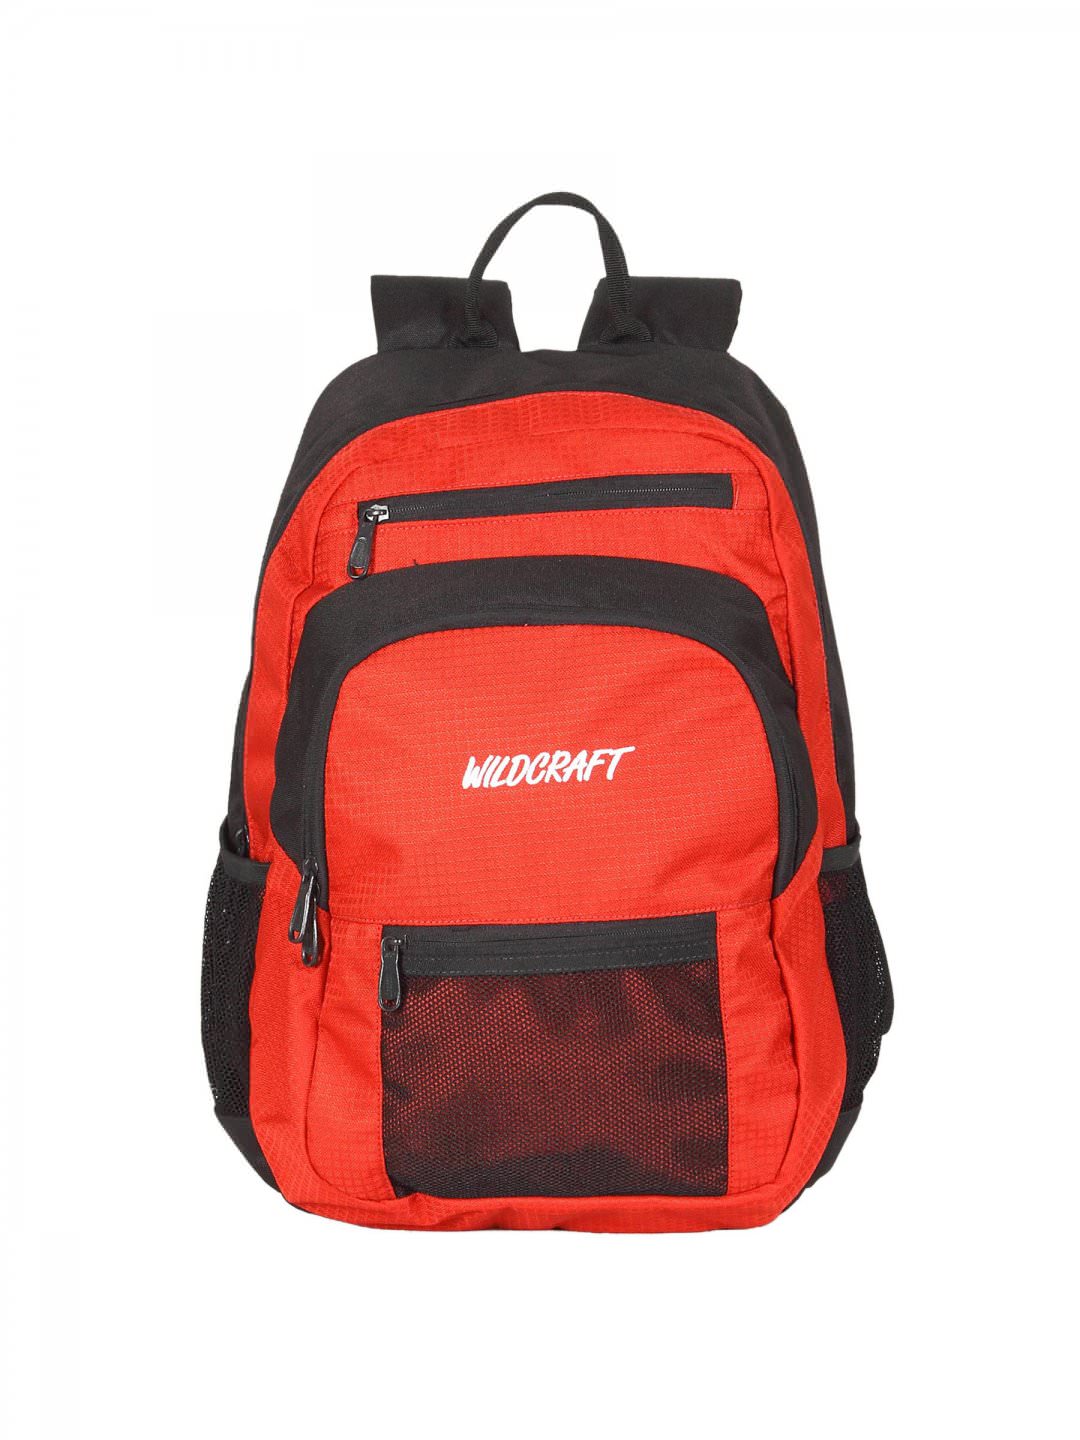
Wildcraft Unisex Red Backpack
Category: Accessories / Bags / Backpacks
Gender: Unisex
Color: Red
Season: Winter 2015
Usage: Casual